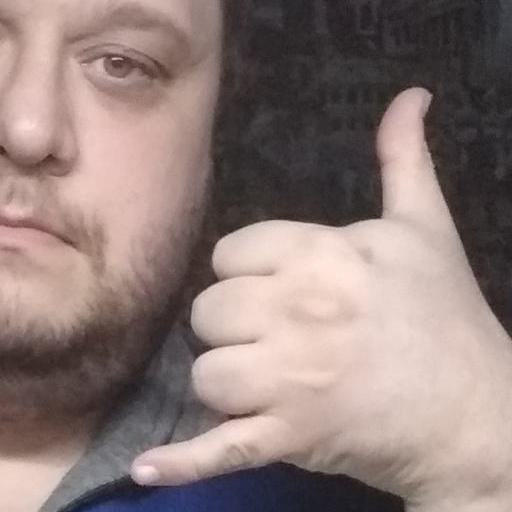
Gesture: call